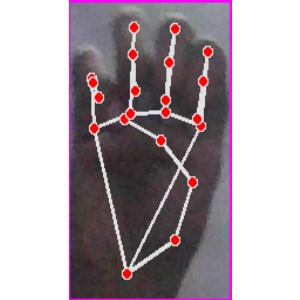
अक्षर: म